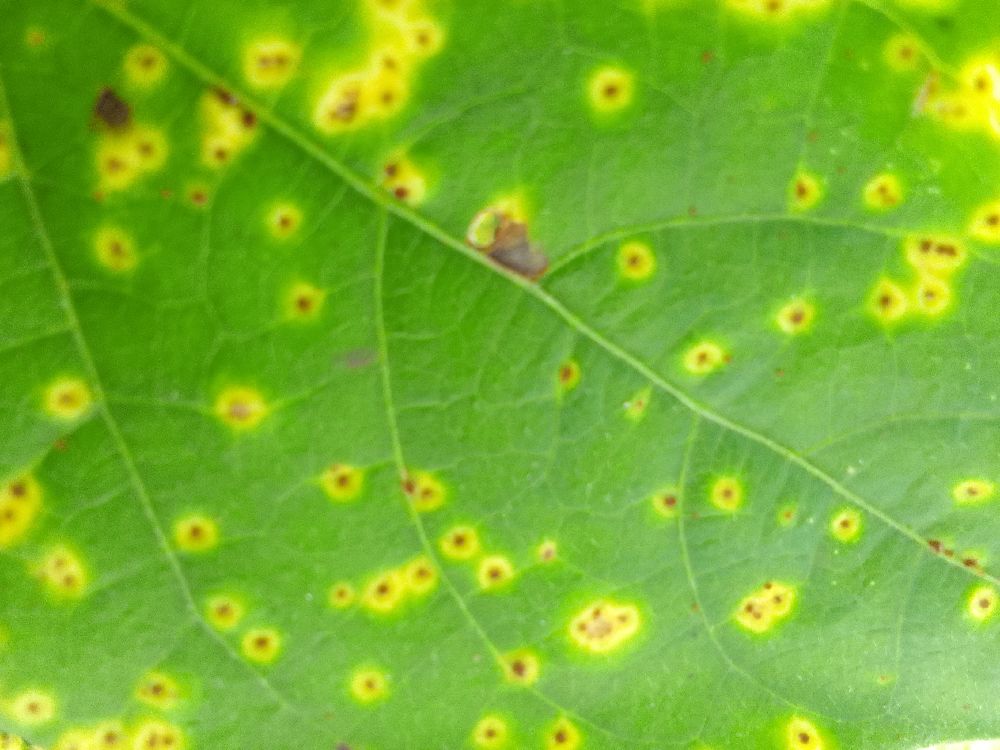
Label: rust